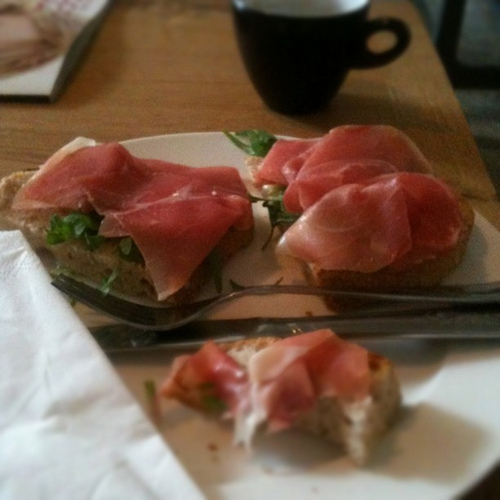
question: テーブルの色は何色ですか？
answer: 黄土色

question: 皿の上にのっている料理はどんな料理ですか？
answer: カナッペ

question: カナッペは皿にいくつのっていますか？
answer: ３つ

question: カナッペののっている皿の色は何色ですか？
answer: 白色

question: カナッペののっている皿の形はどんな形ですか？
answer: 円型

question: マグカップの色は何色ですか？
answer: 黒色

question: テーブルの上のマグカップの数はいくつですか？
answer: １つ

question: 皿の上にのっているナイフとフォークの色は何色ですか？
answer: 銀色